Richard Matheson

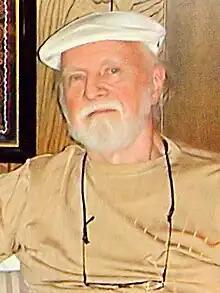
Matheson in 2008

Richard Burton Matheson (February 20, 1926 – June 23, 2013) was an American author and screenwriter, primarily in the fantasy, horror, and science fiction genres.